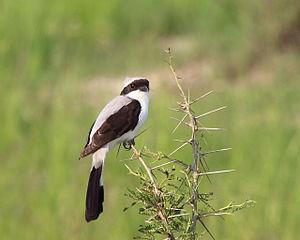
Pie-grièche a dos gris dans le Parc national Queen Elizabeth (Ouganda)
Lanius est un genre de passereaux de la famille des Laniidae appelés pie-grièche. Il est constitué de 29 espèces que l'on retrouve en Europe, en Asie et en Afrique